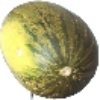
Label: Melon Piel de Sapo 1